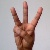
The image shows a hand gesture representing the letter 'W' in Indian Sign Language.